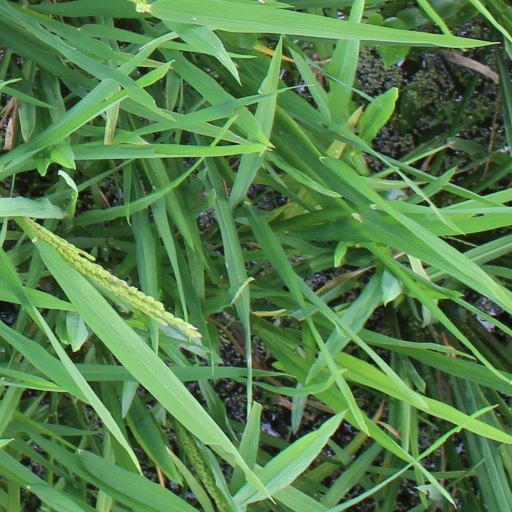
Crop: rice